Tommy Mac (musician)

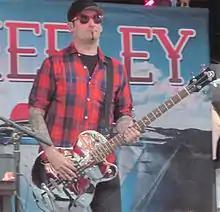
Mac in 2012

Tommy Mac (born April 25, 1971) is a Canadian bassist and singer. He is the bassist of the rock band Hedley. In 2021, Mac began playing in a band called Day of the Dog.